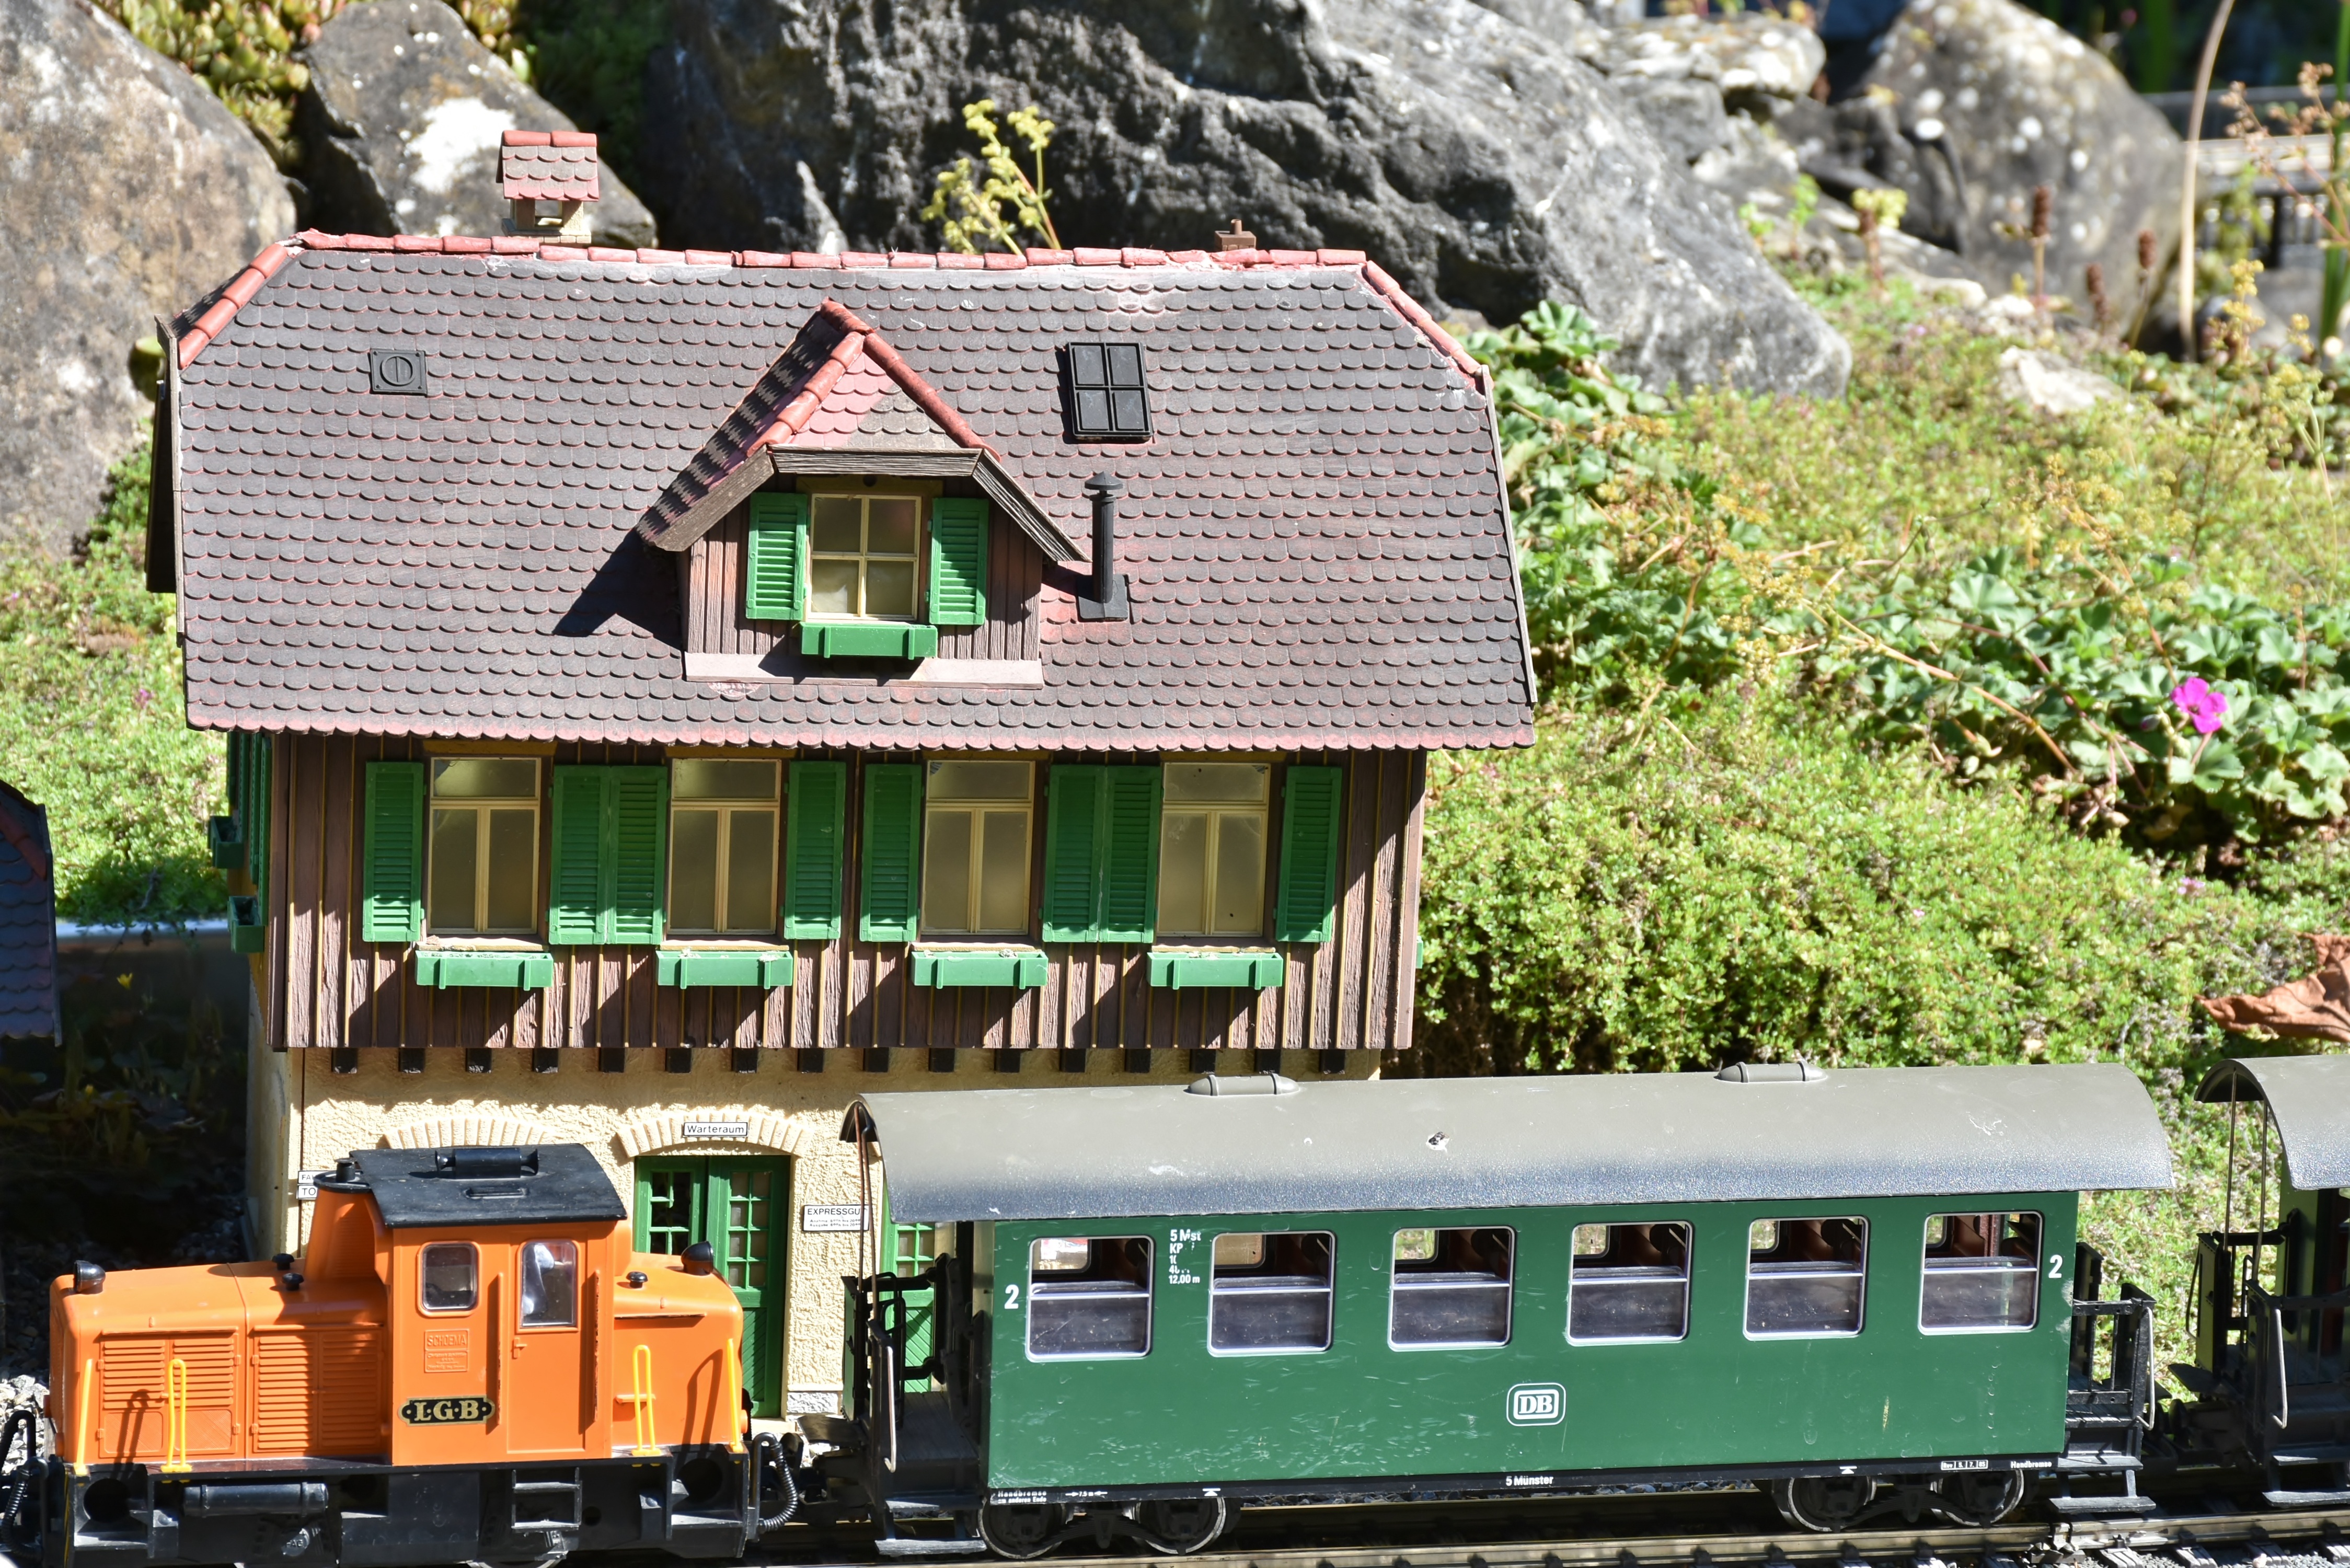
track, railway, train, transport, vehicle, miniature, locomotive, toys, railways, seemed, rail transport, railway tracks, electric locomotive, rail traffic, zugfahrt, land vehicle, toy track, rolling stock, railroad car